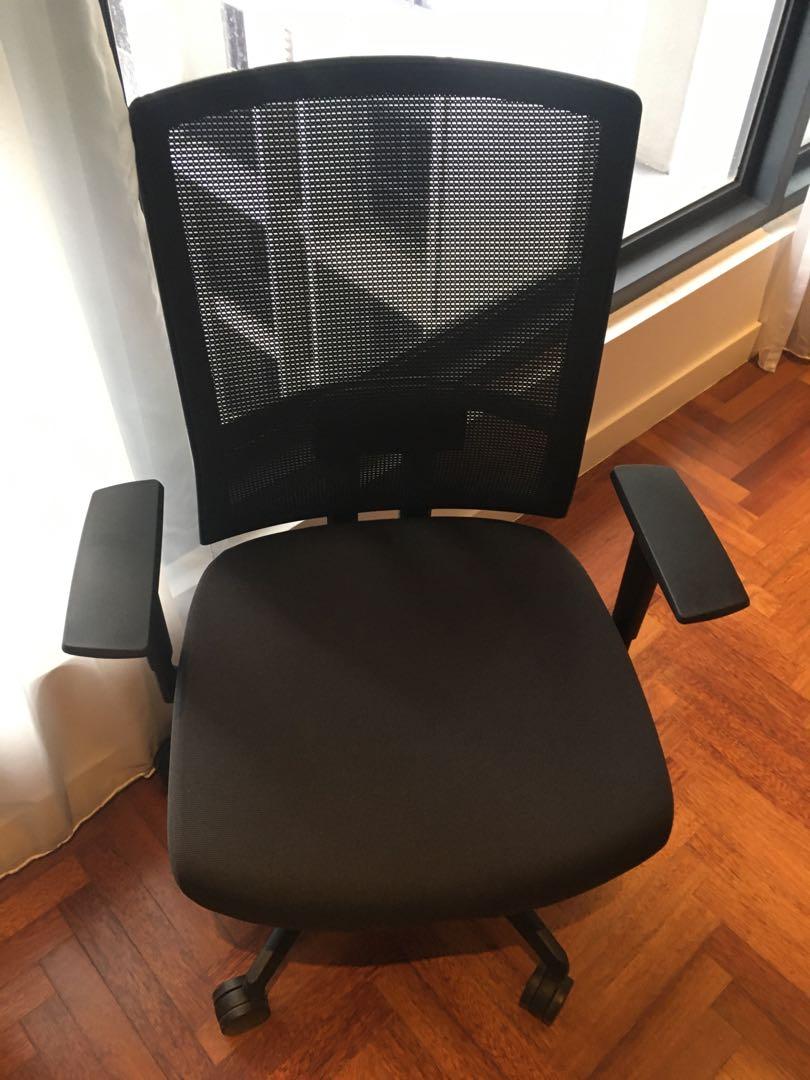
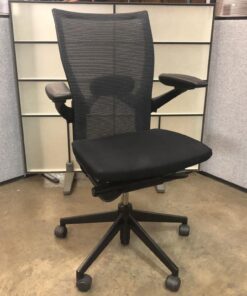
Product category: items_chair
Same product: yes